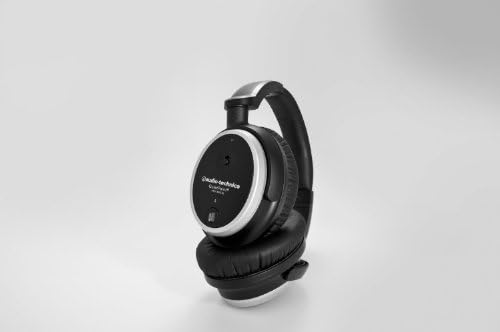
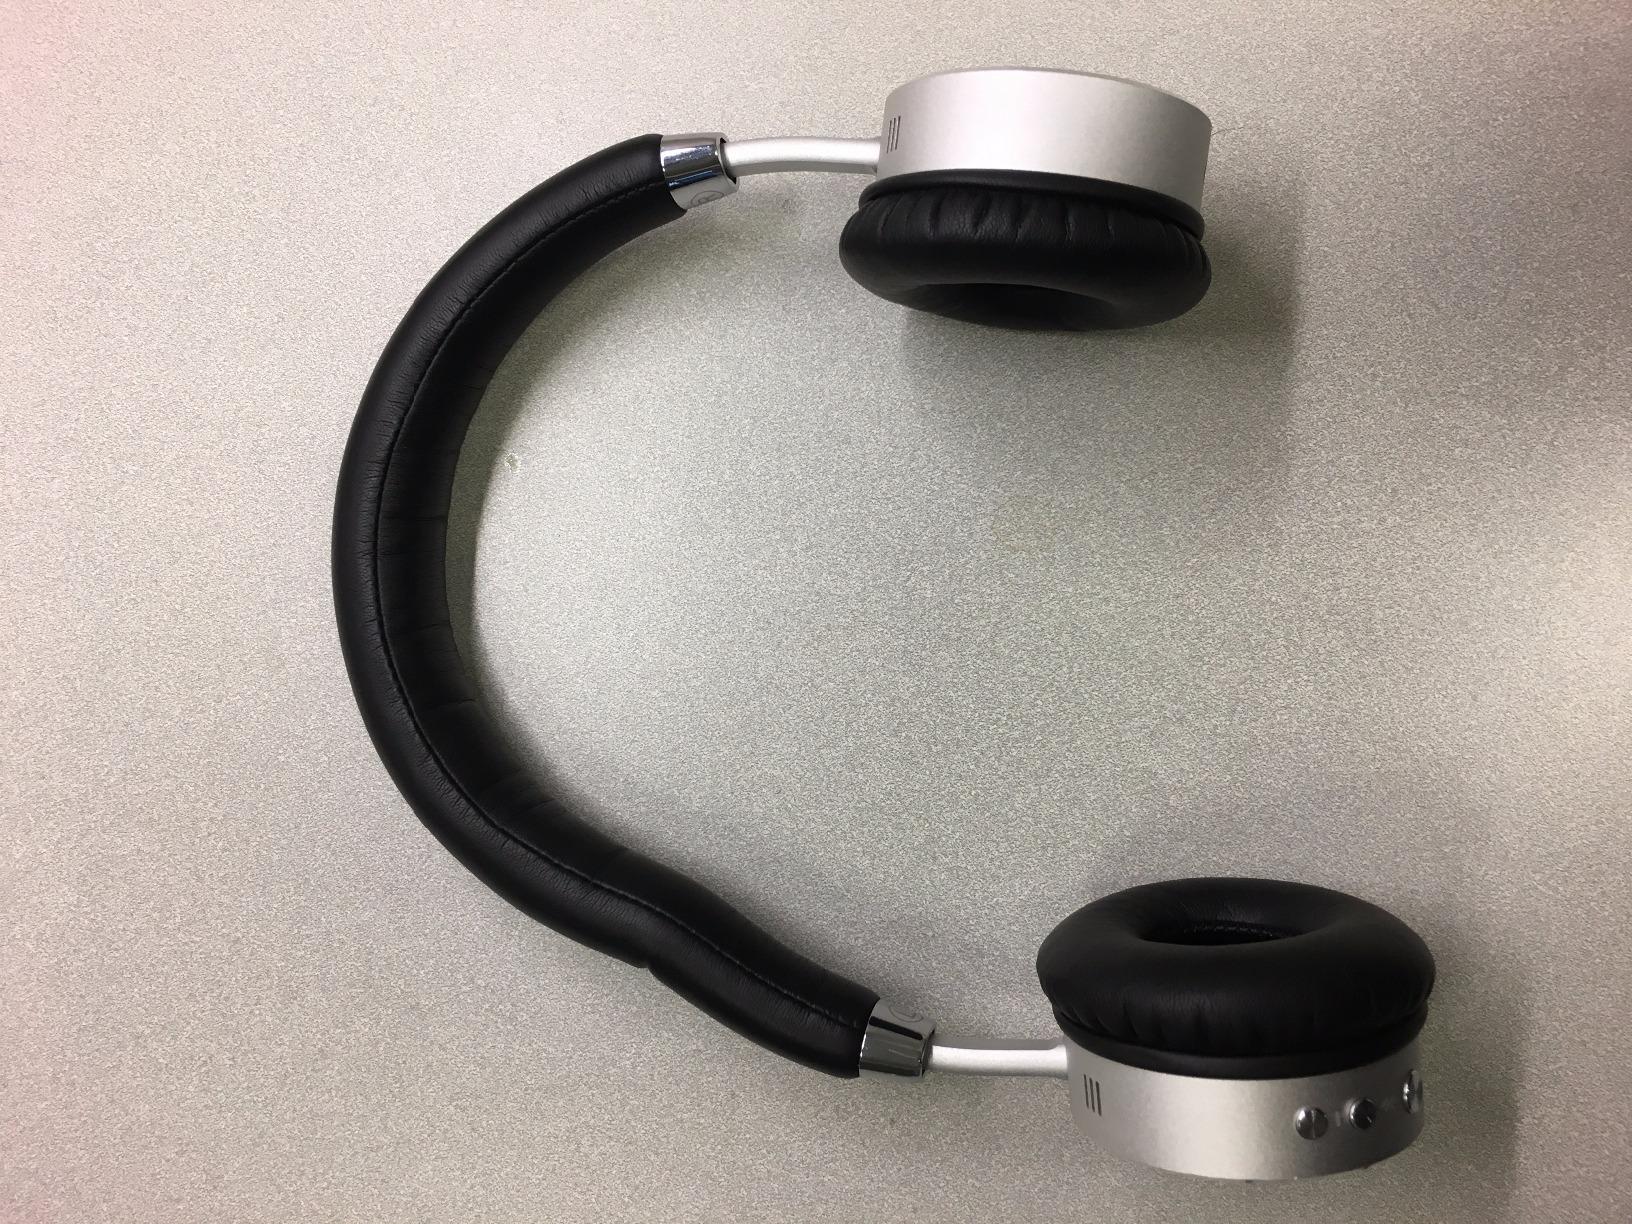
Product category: headphones
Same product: no